Khubaib-Ali Mohammed

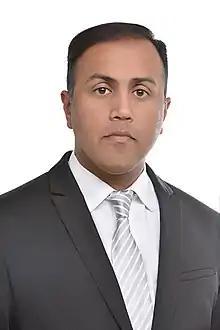

Khubaib-Ali Mohammed (born 1 August 1981) is a German criminal defense lawyer with Pakistani roots.